Chlorite group

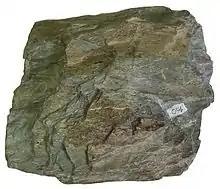
Chlorite schist

Clinochlore, pennantite, and chamosite are the most common varieties. Several other sub-varieties have been described. A massive compact variety of clinochlore used as a decorative carving stone is referred to by the trade name seraphinite. It occurs in the Korshunovskoye iron skarn deposit in the Irkutsk Oblast of Eastern Siberia.